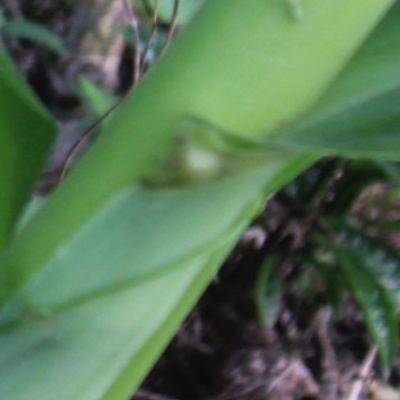
Crop: Maize
Condition: leaf beetle